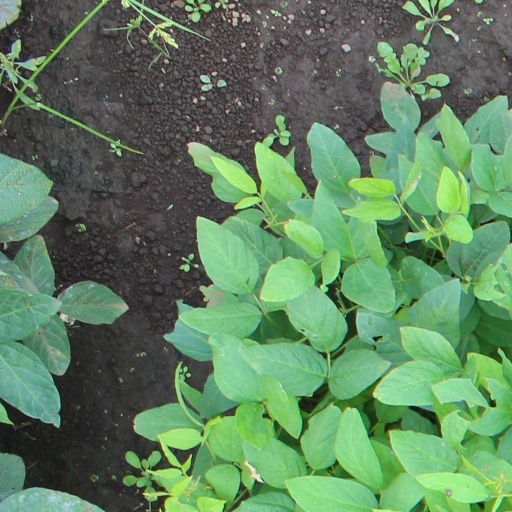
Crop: soybean